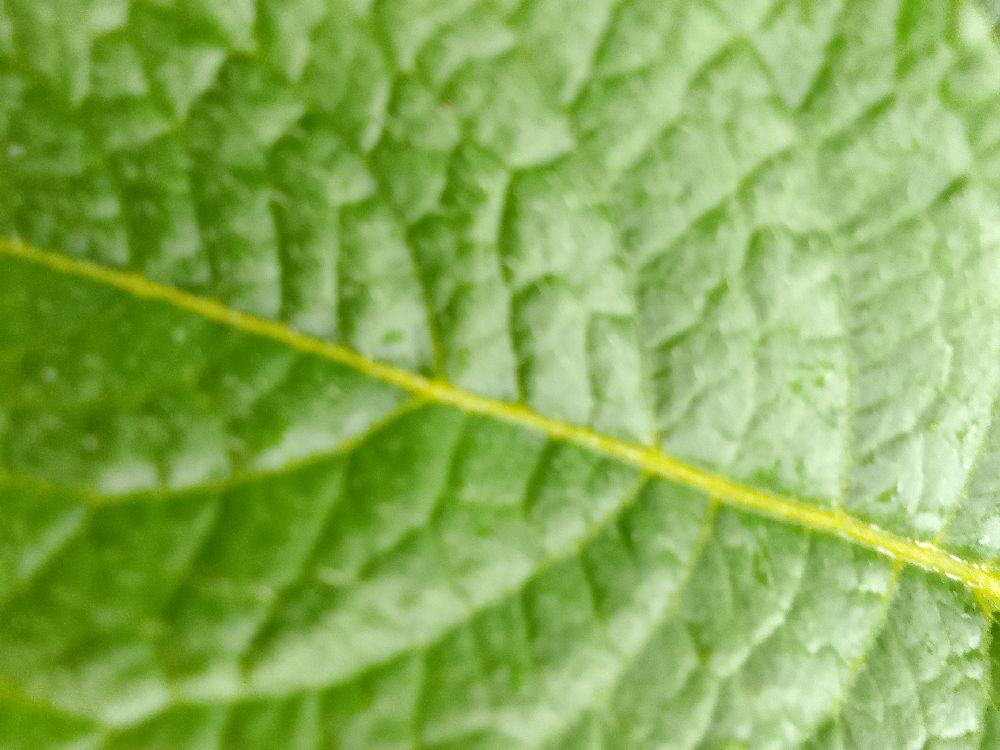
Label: Healthy